WIHN

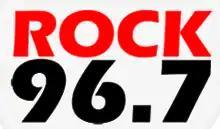
Previous logo

On November 22, 2024, Woodward announced the sale of WIHN and WIKC to Educational Media Foundation and it's expected to flip to K-Love after closing.